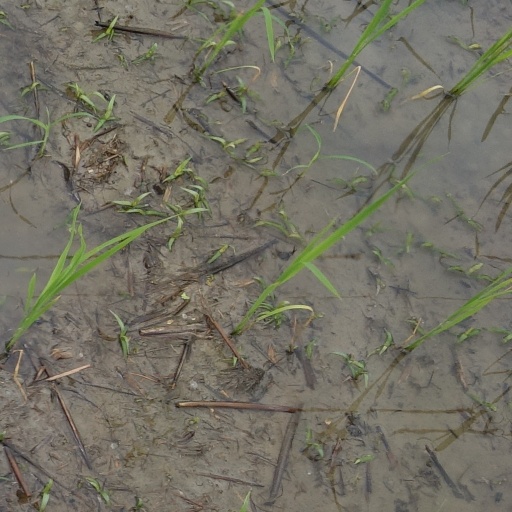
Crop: rice